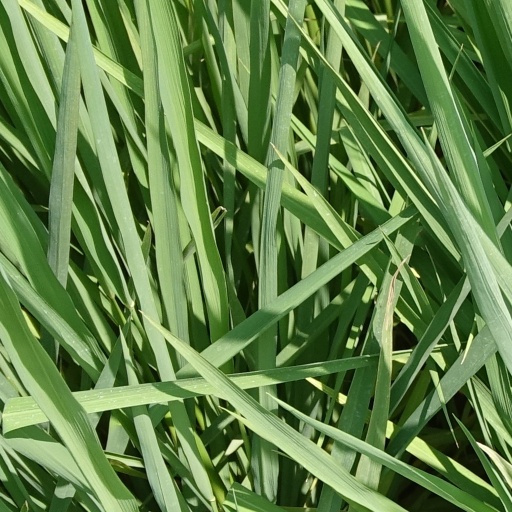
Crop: rice